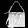
Label: Bag